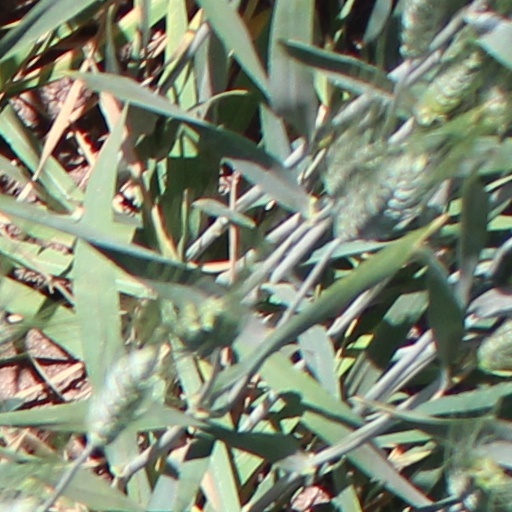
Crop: wheat